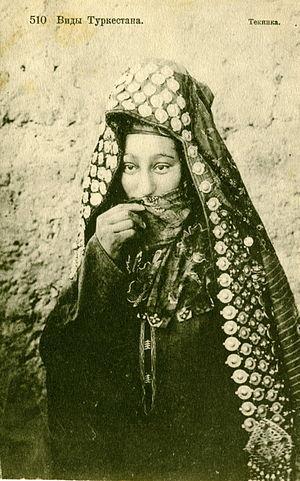
Les Tekkés, ou Tékés, forment une des tribus historiques les plus importantes des Turkmènes. Ils nomadisaient au sud et au centre de l'actuelle Turkménie, ainsi que dans une frange de l'Iran. Leur berceau se trouvait de la péninsule de Manguistaou jusqu'au piémont du Kopet-Dag, et dans les oasis de Merv, de Serakhs et d'Akhal-Téké, où les avait installés entre 1714-1719 leur chef Keïmir Kor. Ils se sont convertis à l'islam sunnite au XIᵉ siècle.